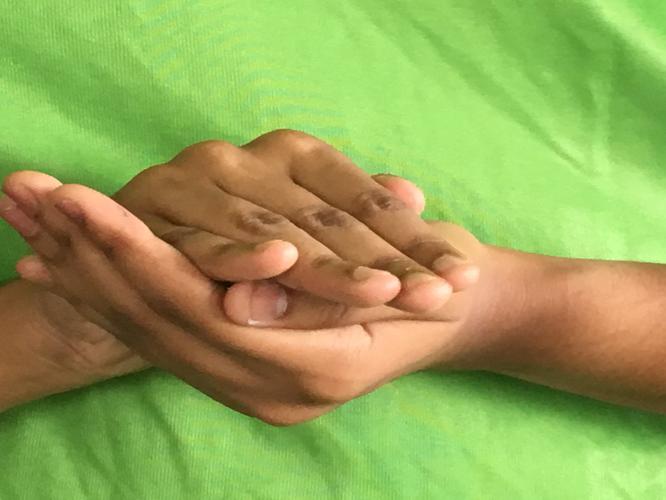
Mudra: Samputa
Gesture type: double_hand